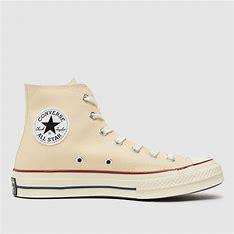
Brand: Converse
Model: Chuck 70 Hi